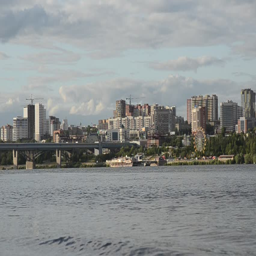
the city on the other bank at sunset under rain clouds